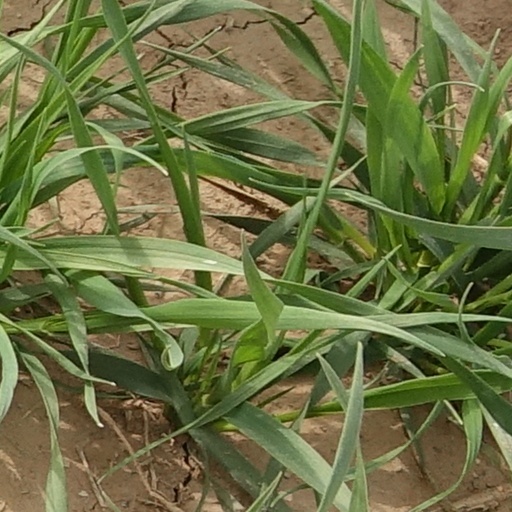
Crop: wheat